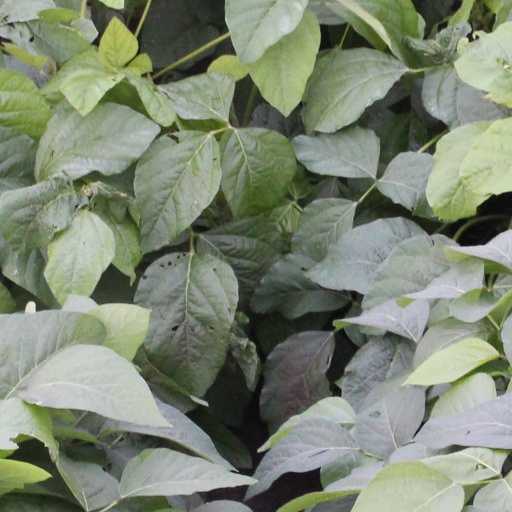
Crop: soybean